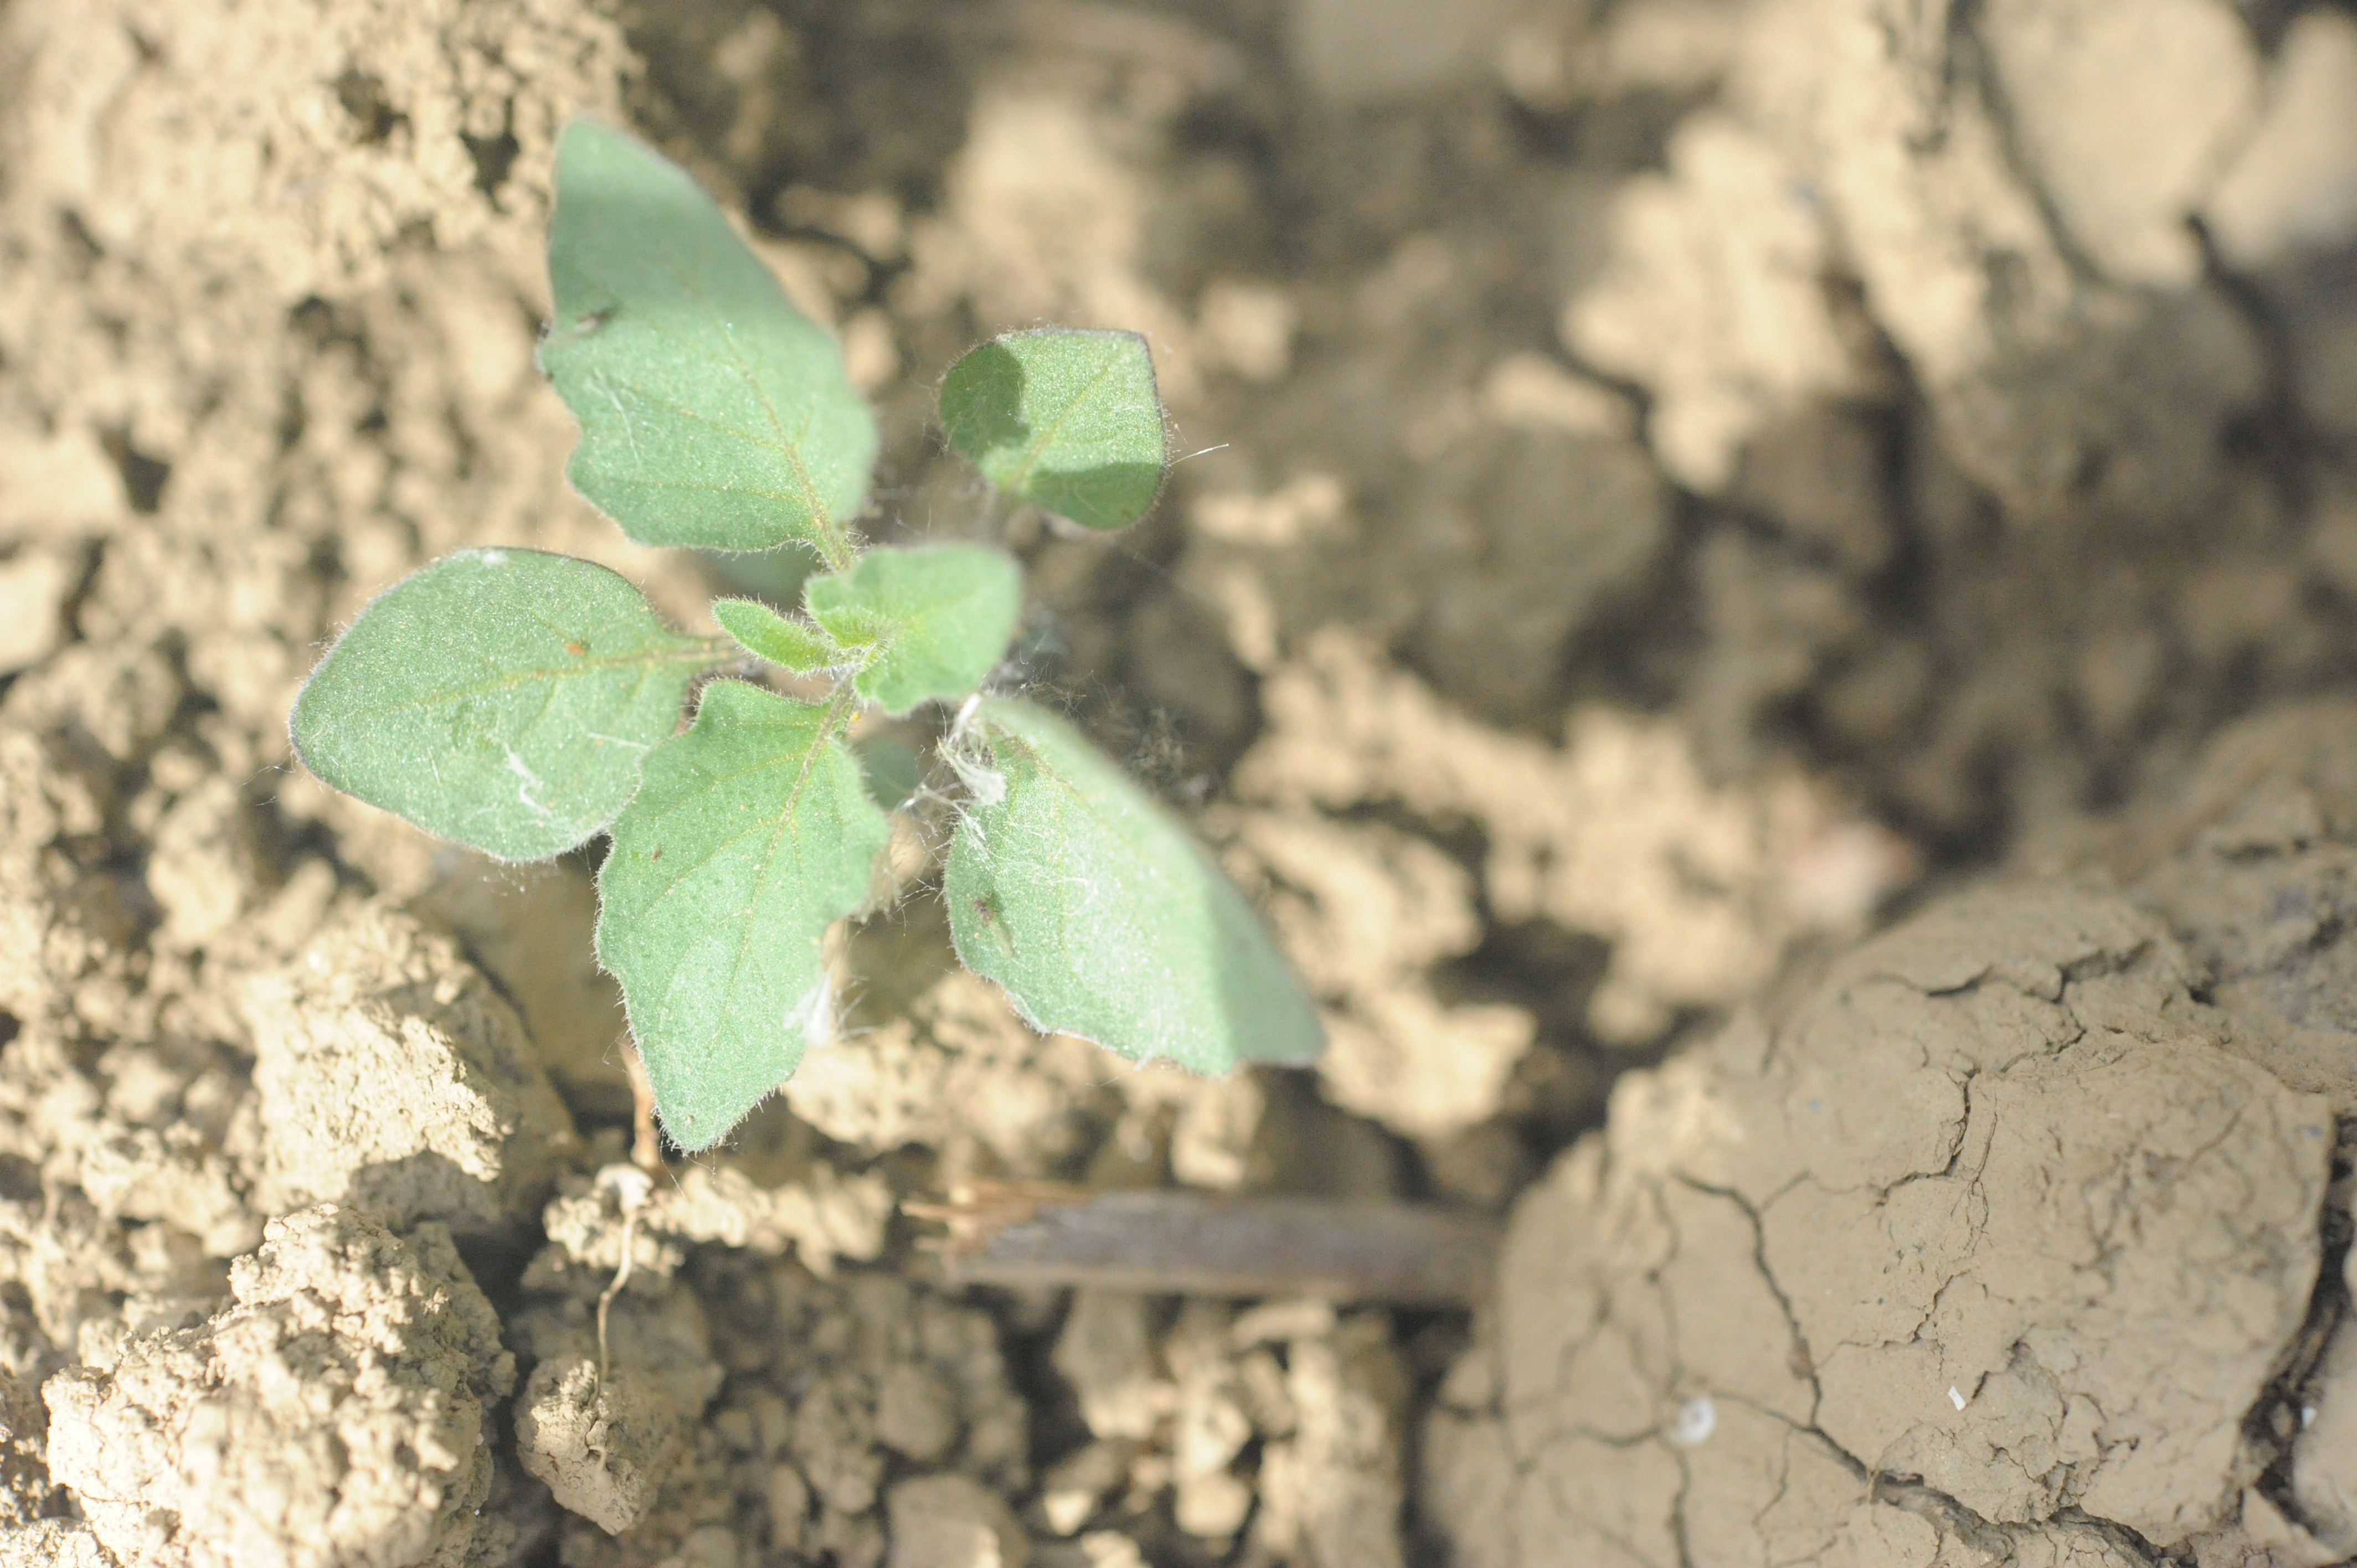
Label: black_nightshade